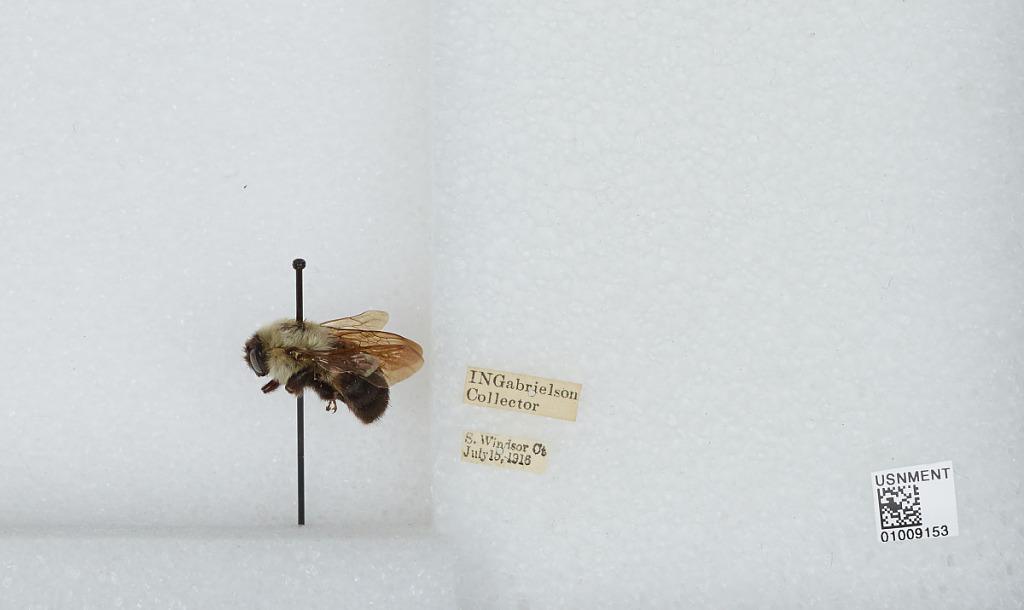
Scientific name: Bombus (Separatobombus) griseocollis (De Geer)
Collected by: I. Gabrielson
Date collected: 1916-7-15
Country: United States
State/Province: Connecticut
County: Hartford
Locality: South Windsor
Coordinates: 41.8236, -72.6211